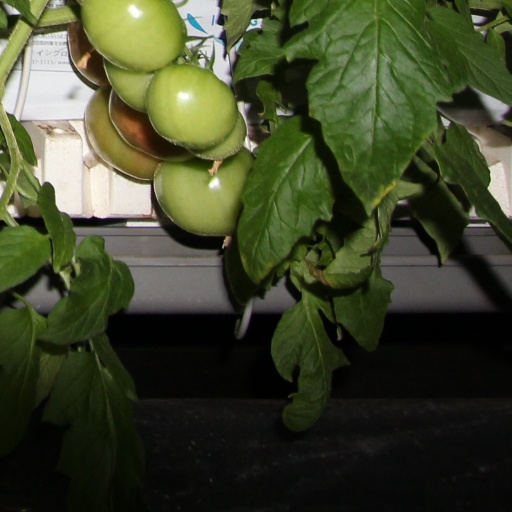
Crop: tomato